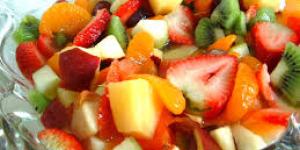
ensalada con frutas